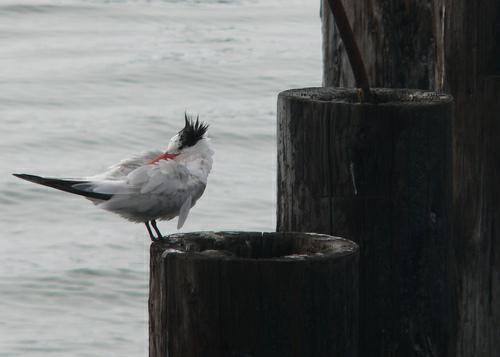
A photo of a elegant tern